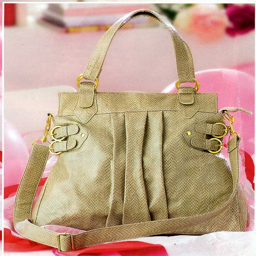
bag it looks functional and laid back at the exact same time